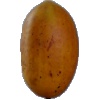
Label: Cucumber Ripe 2